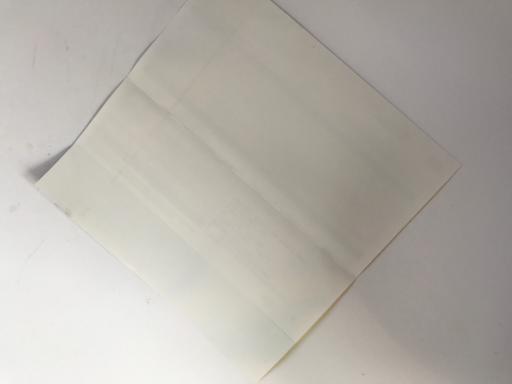
Waste category: paper